Ripley Ville

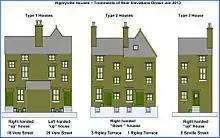
Ripley Ville houses rear elevations.

Front attic bedrooms were lit by casement windows in the dormer or on the case of gable houses a variety of decorative window designs. All other windows above ground apart from the back attic bedrooms of end of terrace gable houses, which had sky lights were double opening sashes of large size. Provision was made for built in storage. Cellars were fitted with stone shelves and three storage alcoves set into the wall. Living rooms had a cupboard mounted on a set of drawers. Walk in clothes closets were provided on the attic landings. In keeping with other Andrews and Pepper buildings all materials were of excellent quality and standards of workmanship and finish very high.